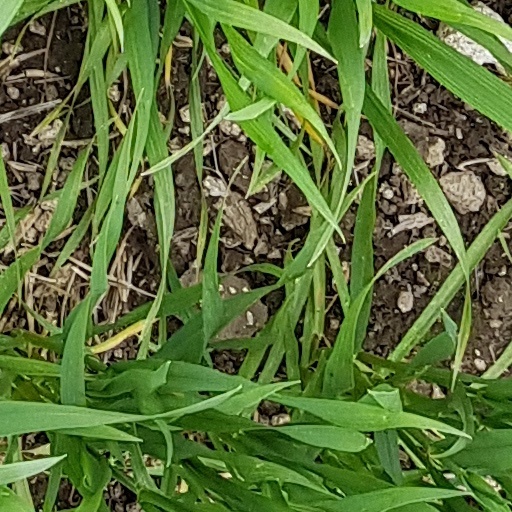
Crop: wheat